Turtulla, Thurles

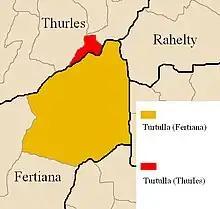
Turtulla townland in Thurles civil parish (red) contrasted with the townland of the same name in Fertiana civil parish

Turtulla is a townland in the civil parish of Thurles, County Tipperary. It is a little over 34 acres in extent.